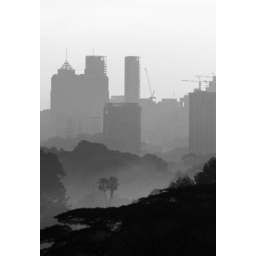
Singapore in black and white